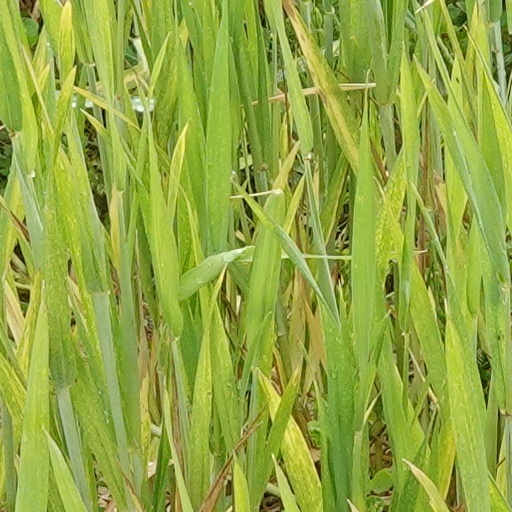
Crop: wheat